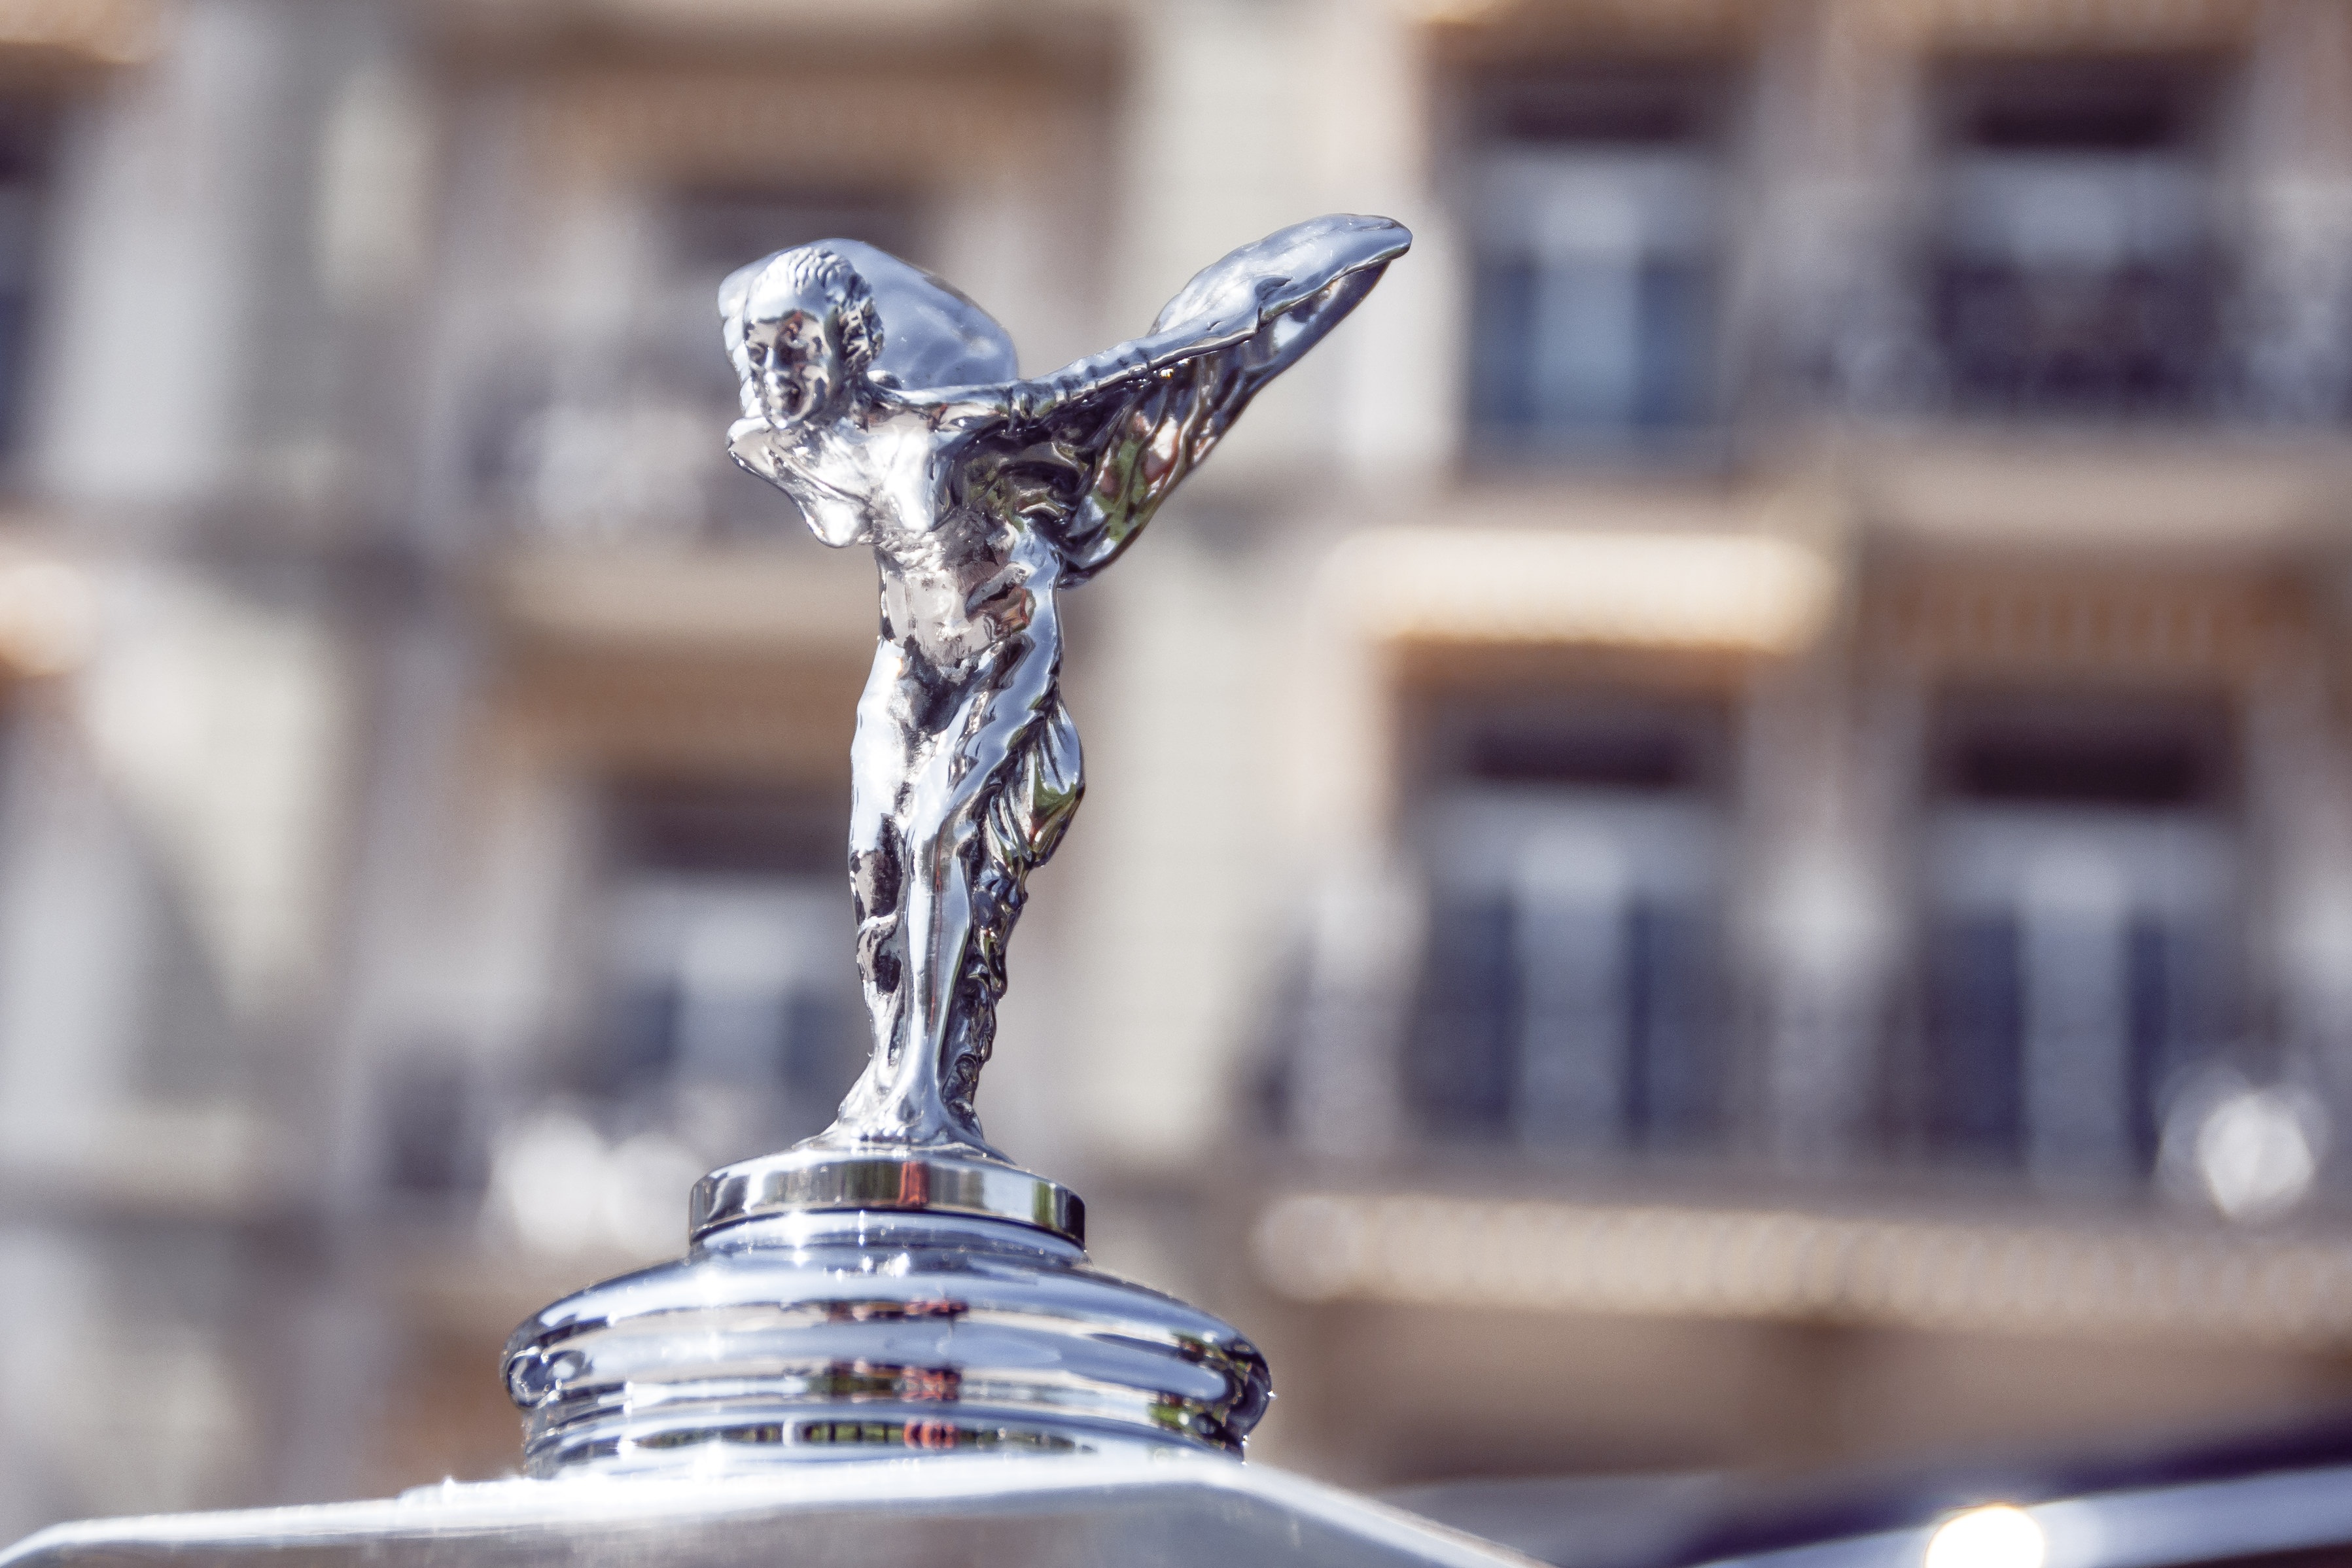
monument, statue, vehicle, metal, blue, emblem, brand, hood ornament, sculpture, luxury, logo, silver, arts, trophy, shining, radiator mascot